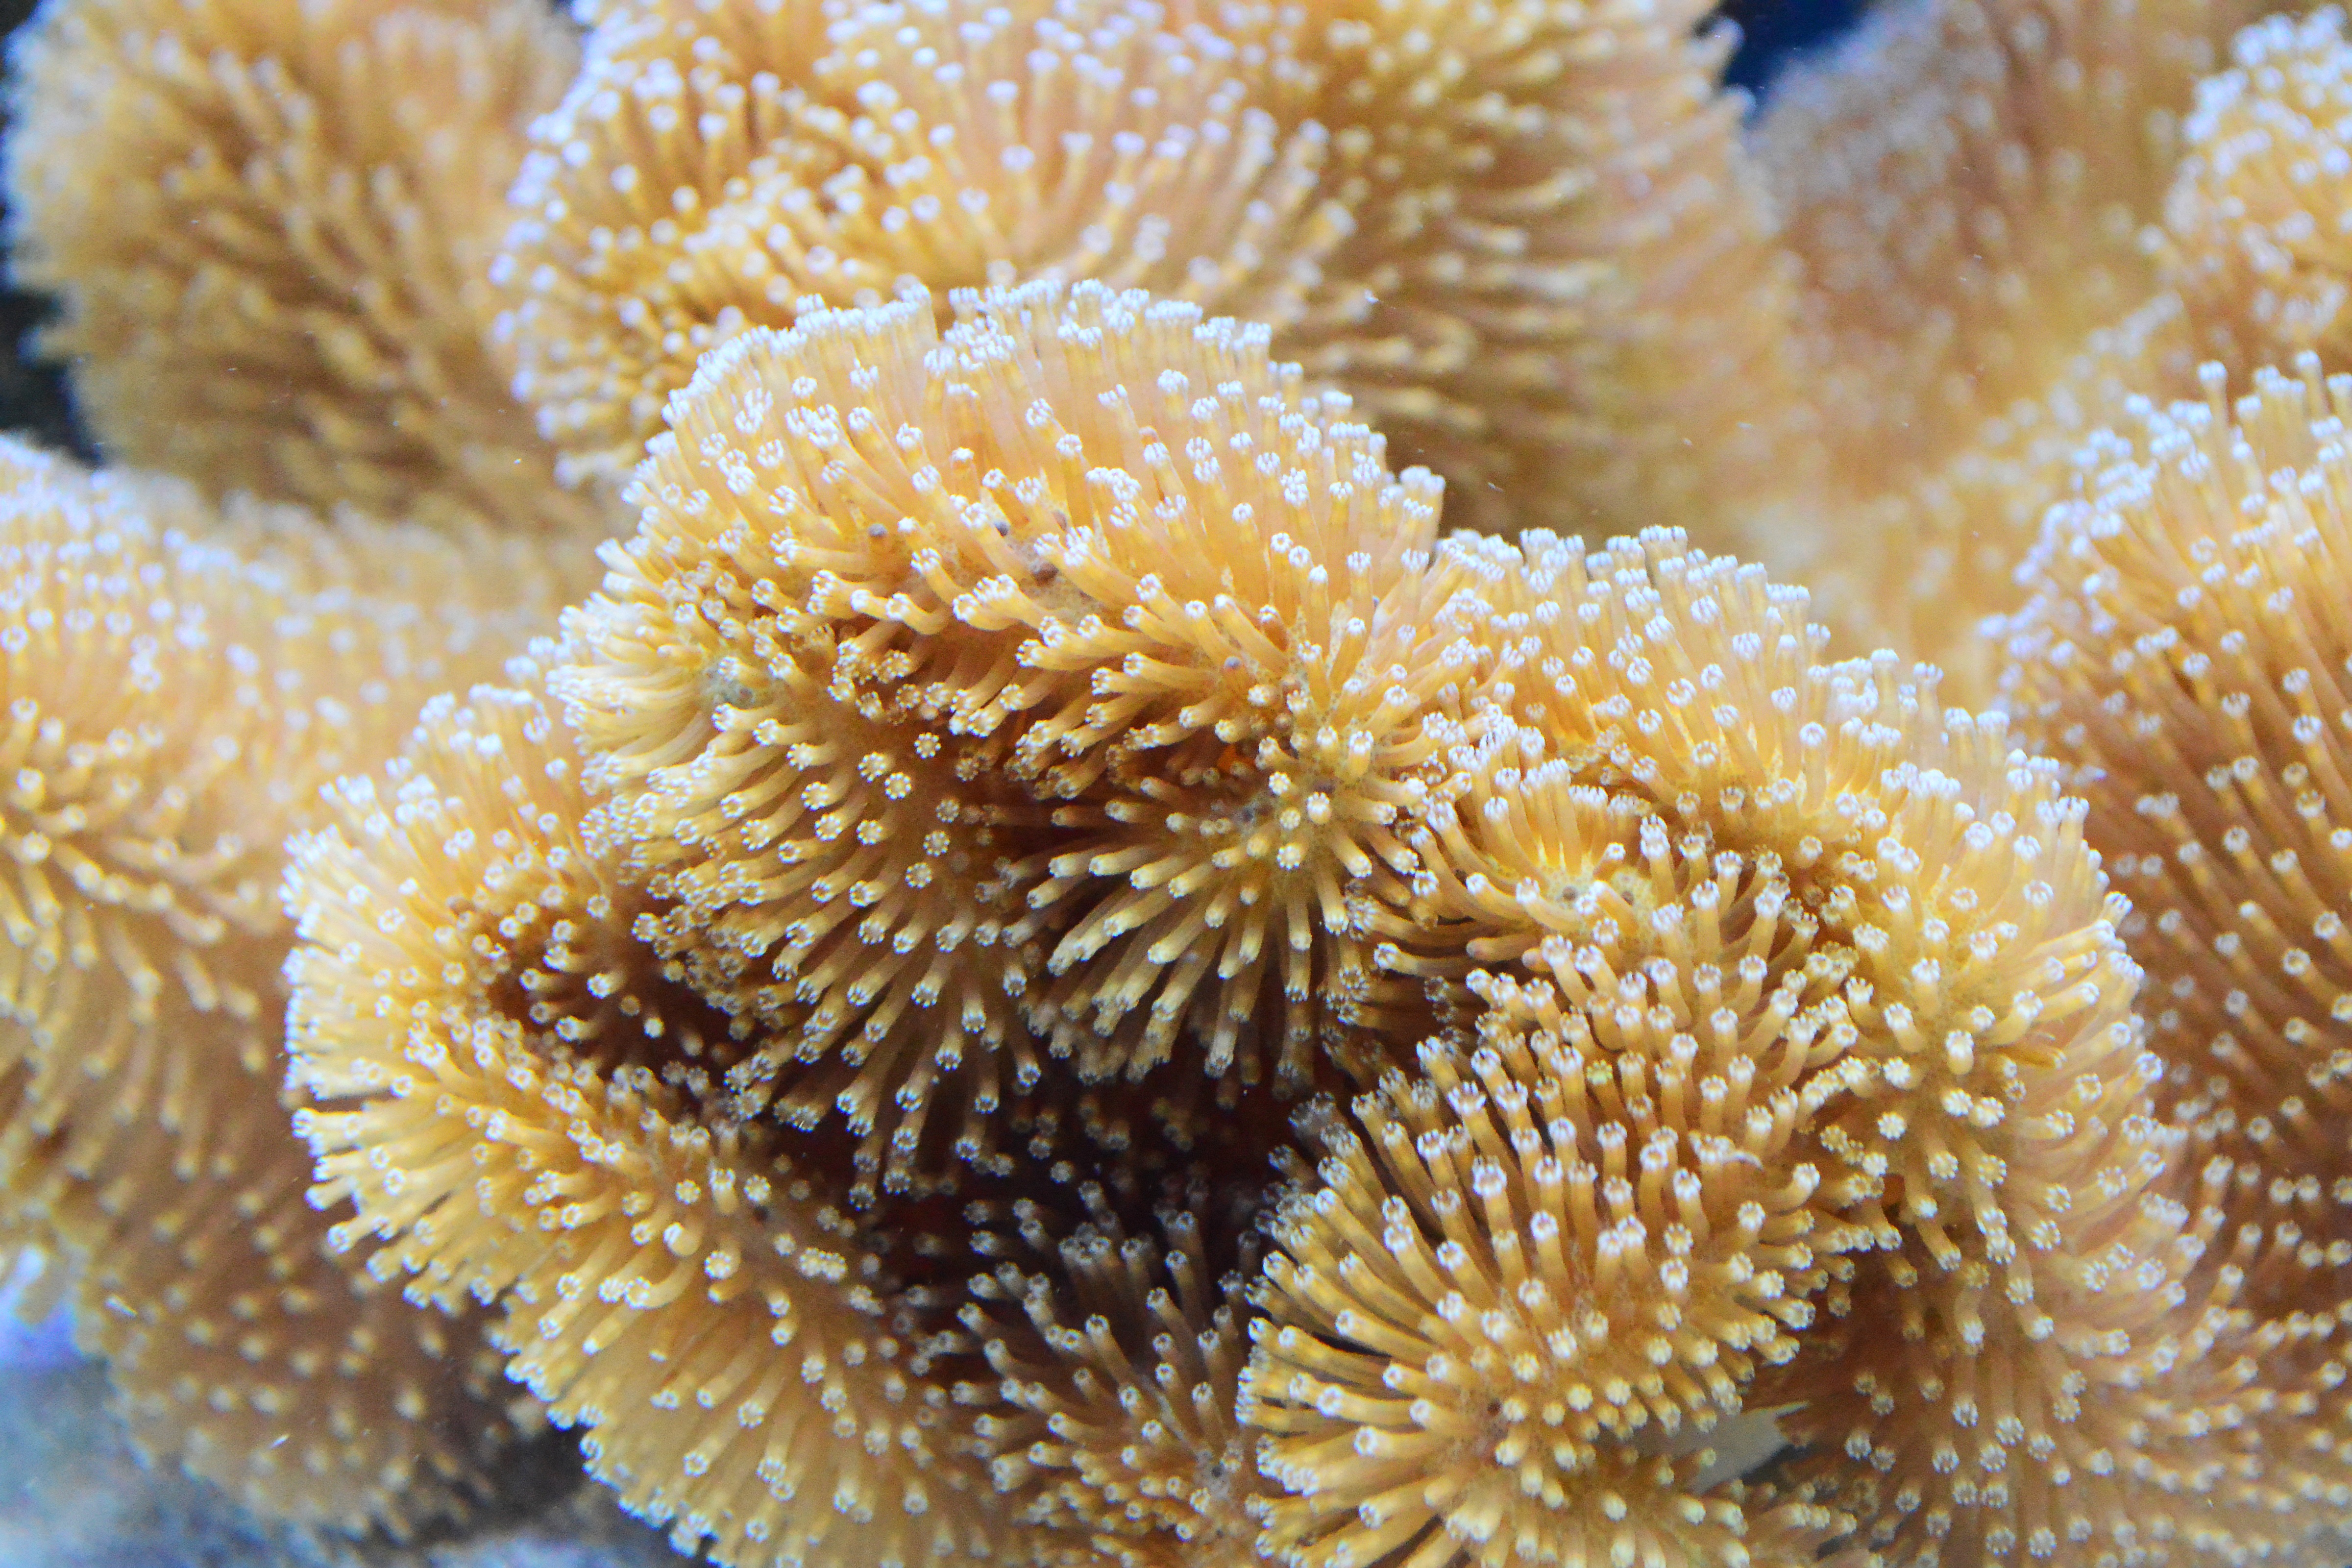
biology, brown, mushroom, toadstool, coral, coral reef, invertebrate, reef, close up, aquarium, cnidaria, marine, large, saltwater, macro photography, organism, echinoderm, sea anemone, marine biology, marine invertebrates, pomacentridae, stony coral, polyps